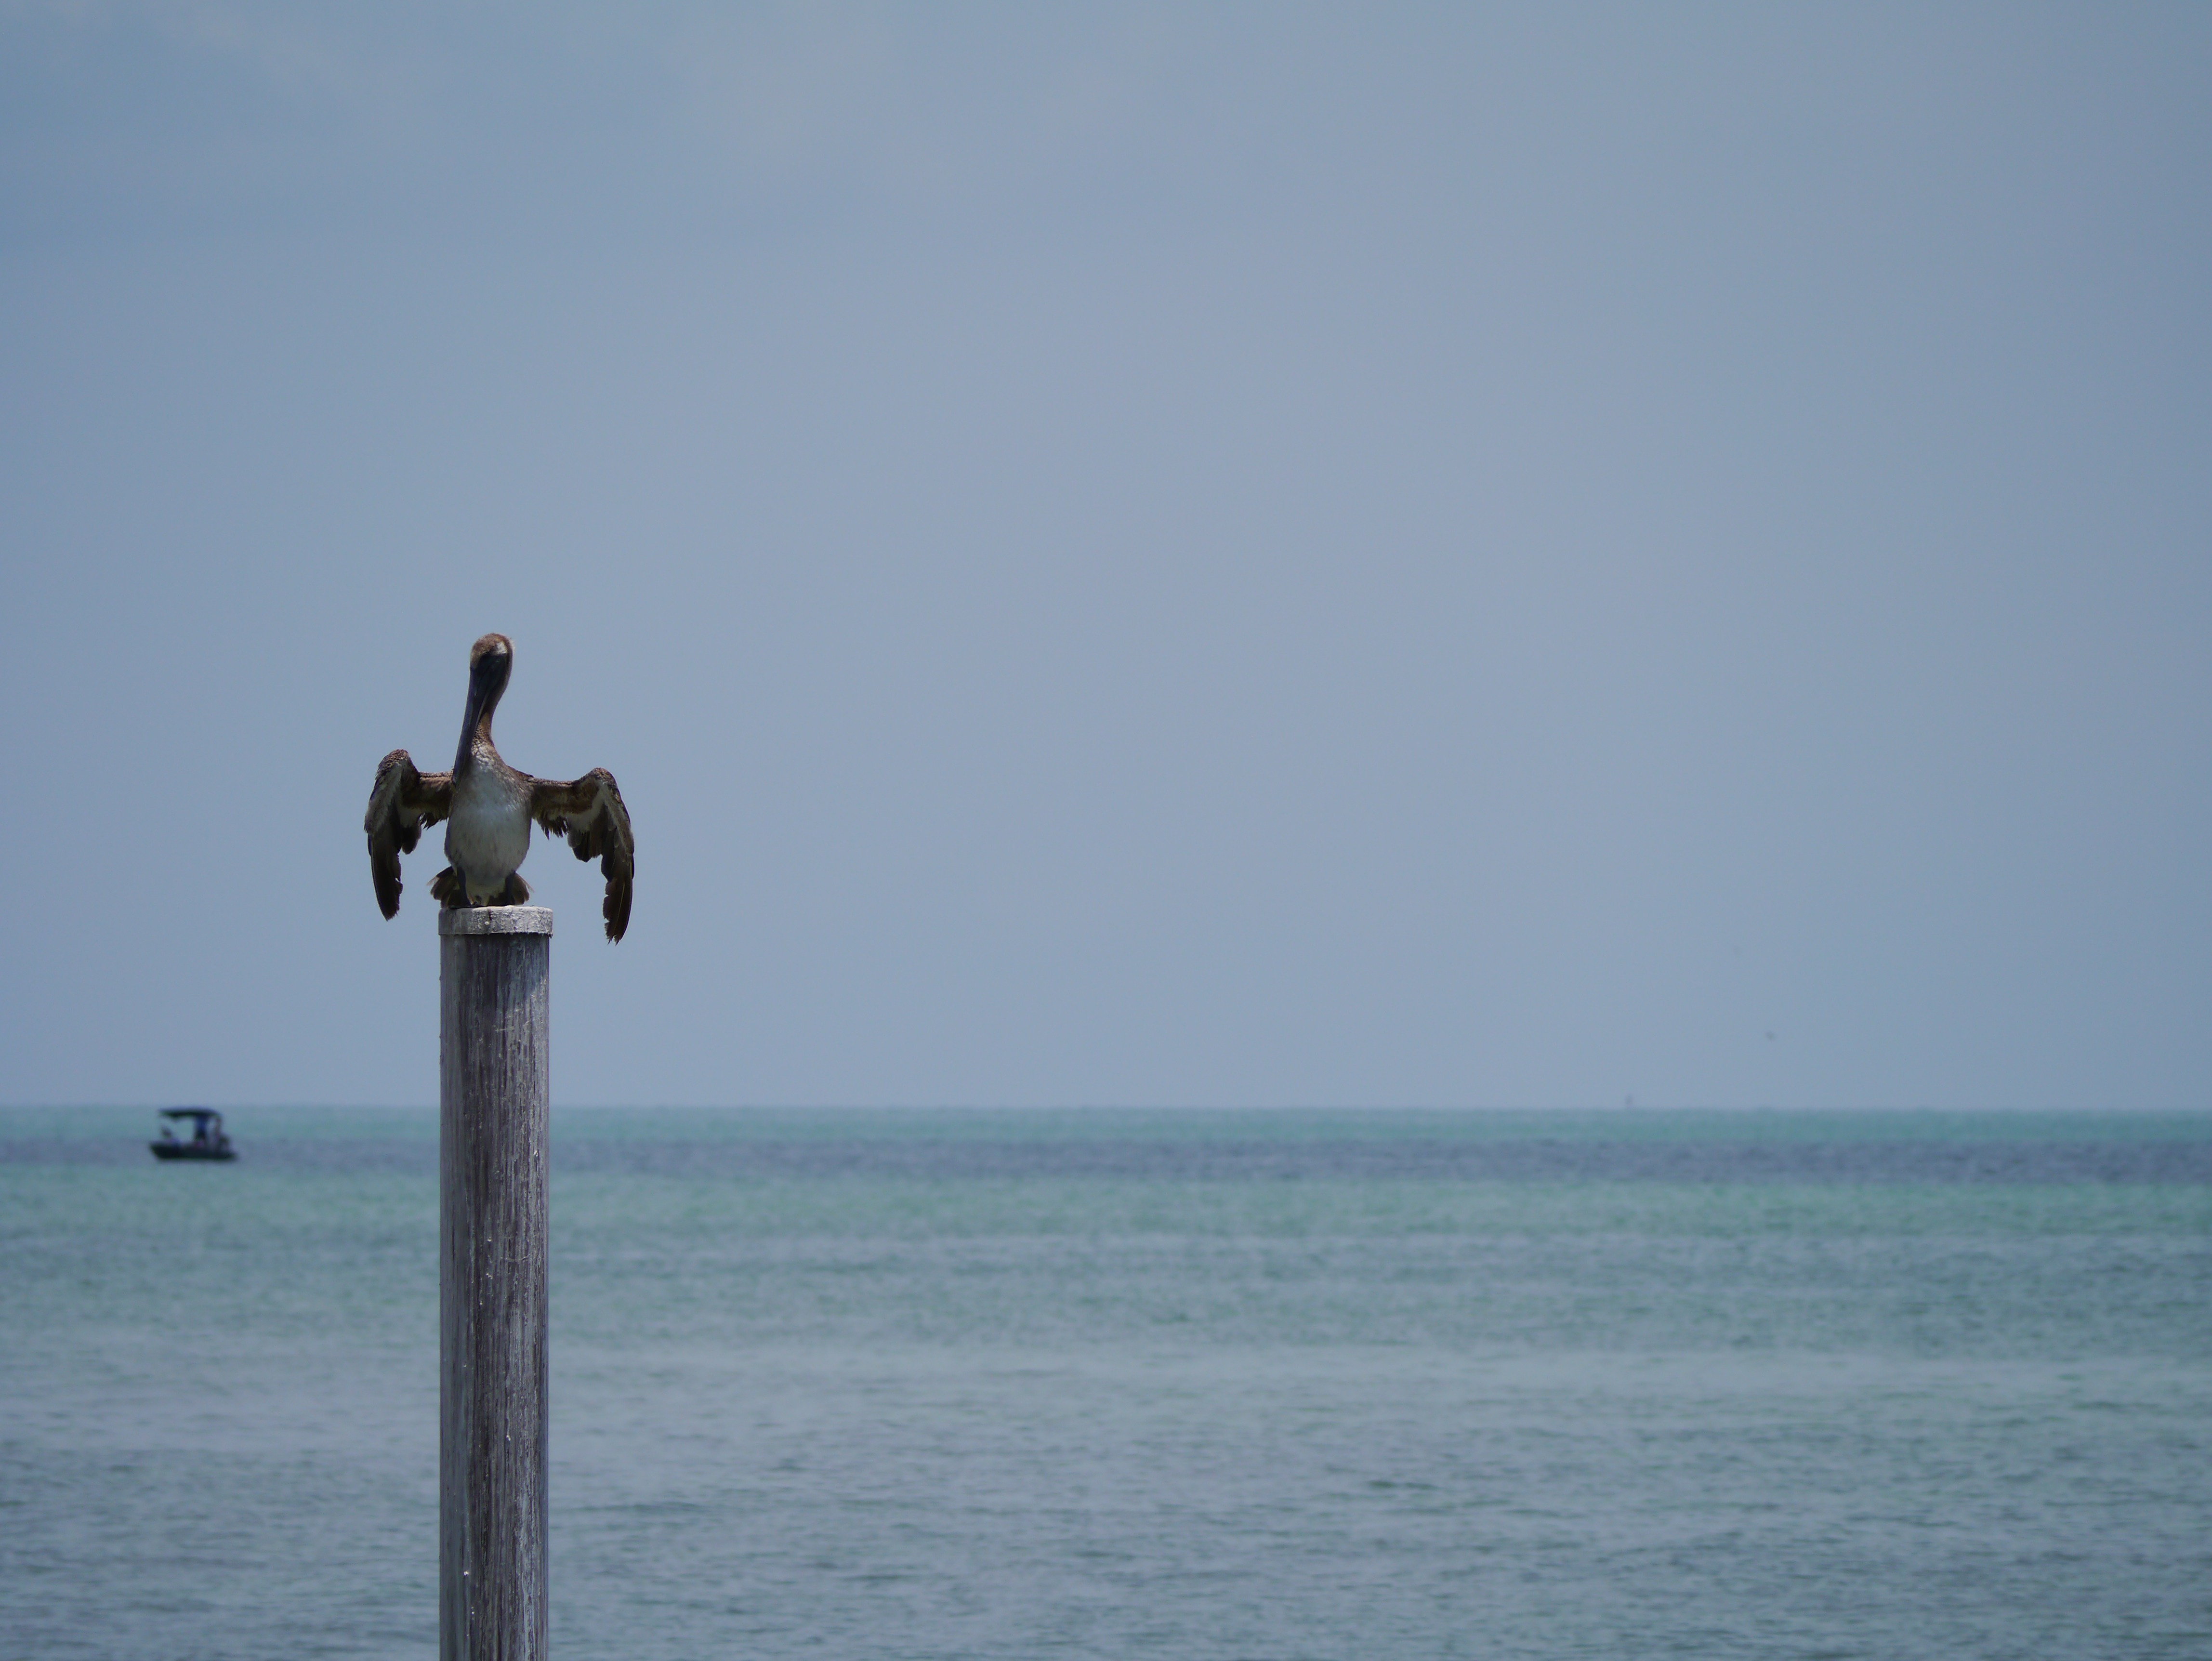
beach, sea, coast, water, ocean, horizon, bird, shore, wave, wind, seabird, vacation, tower, bay, body of water, pelikan, florida, cape, key west